Rushden & Diamonds F.C.

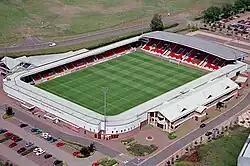
Nene Park

The seasons following the Diamonds' return to the Football Conference were marred by instability on and off the pitch. Keith Cousins took over the club in November 2006 and resigned in 2011. He was replaced by Liam Beasant and Gary Calder, the latter of whom himself quit the club just weeks after taking over. Meanwhile, five managers (Paul Hart, Tony Godden, Graham Westley, Garry Hill and Justin Edinburgh) took control of the team at different times.